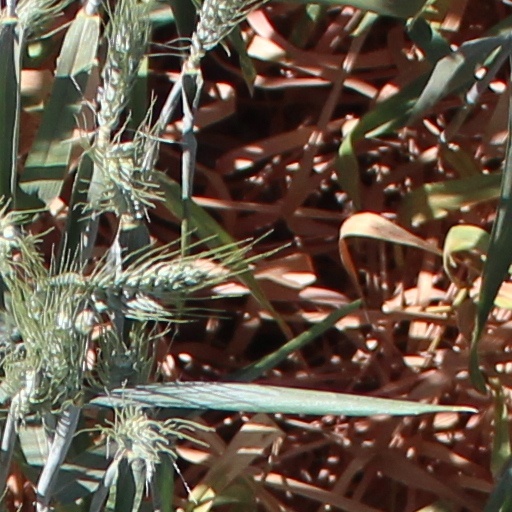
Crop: wheat